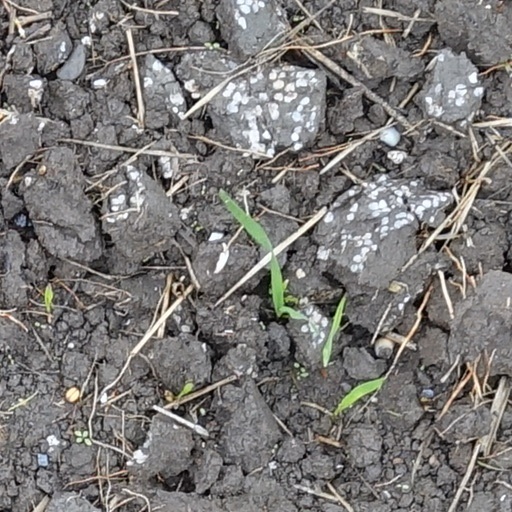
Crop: wheat